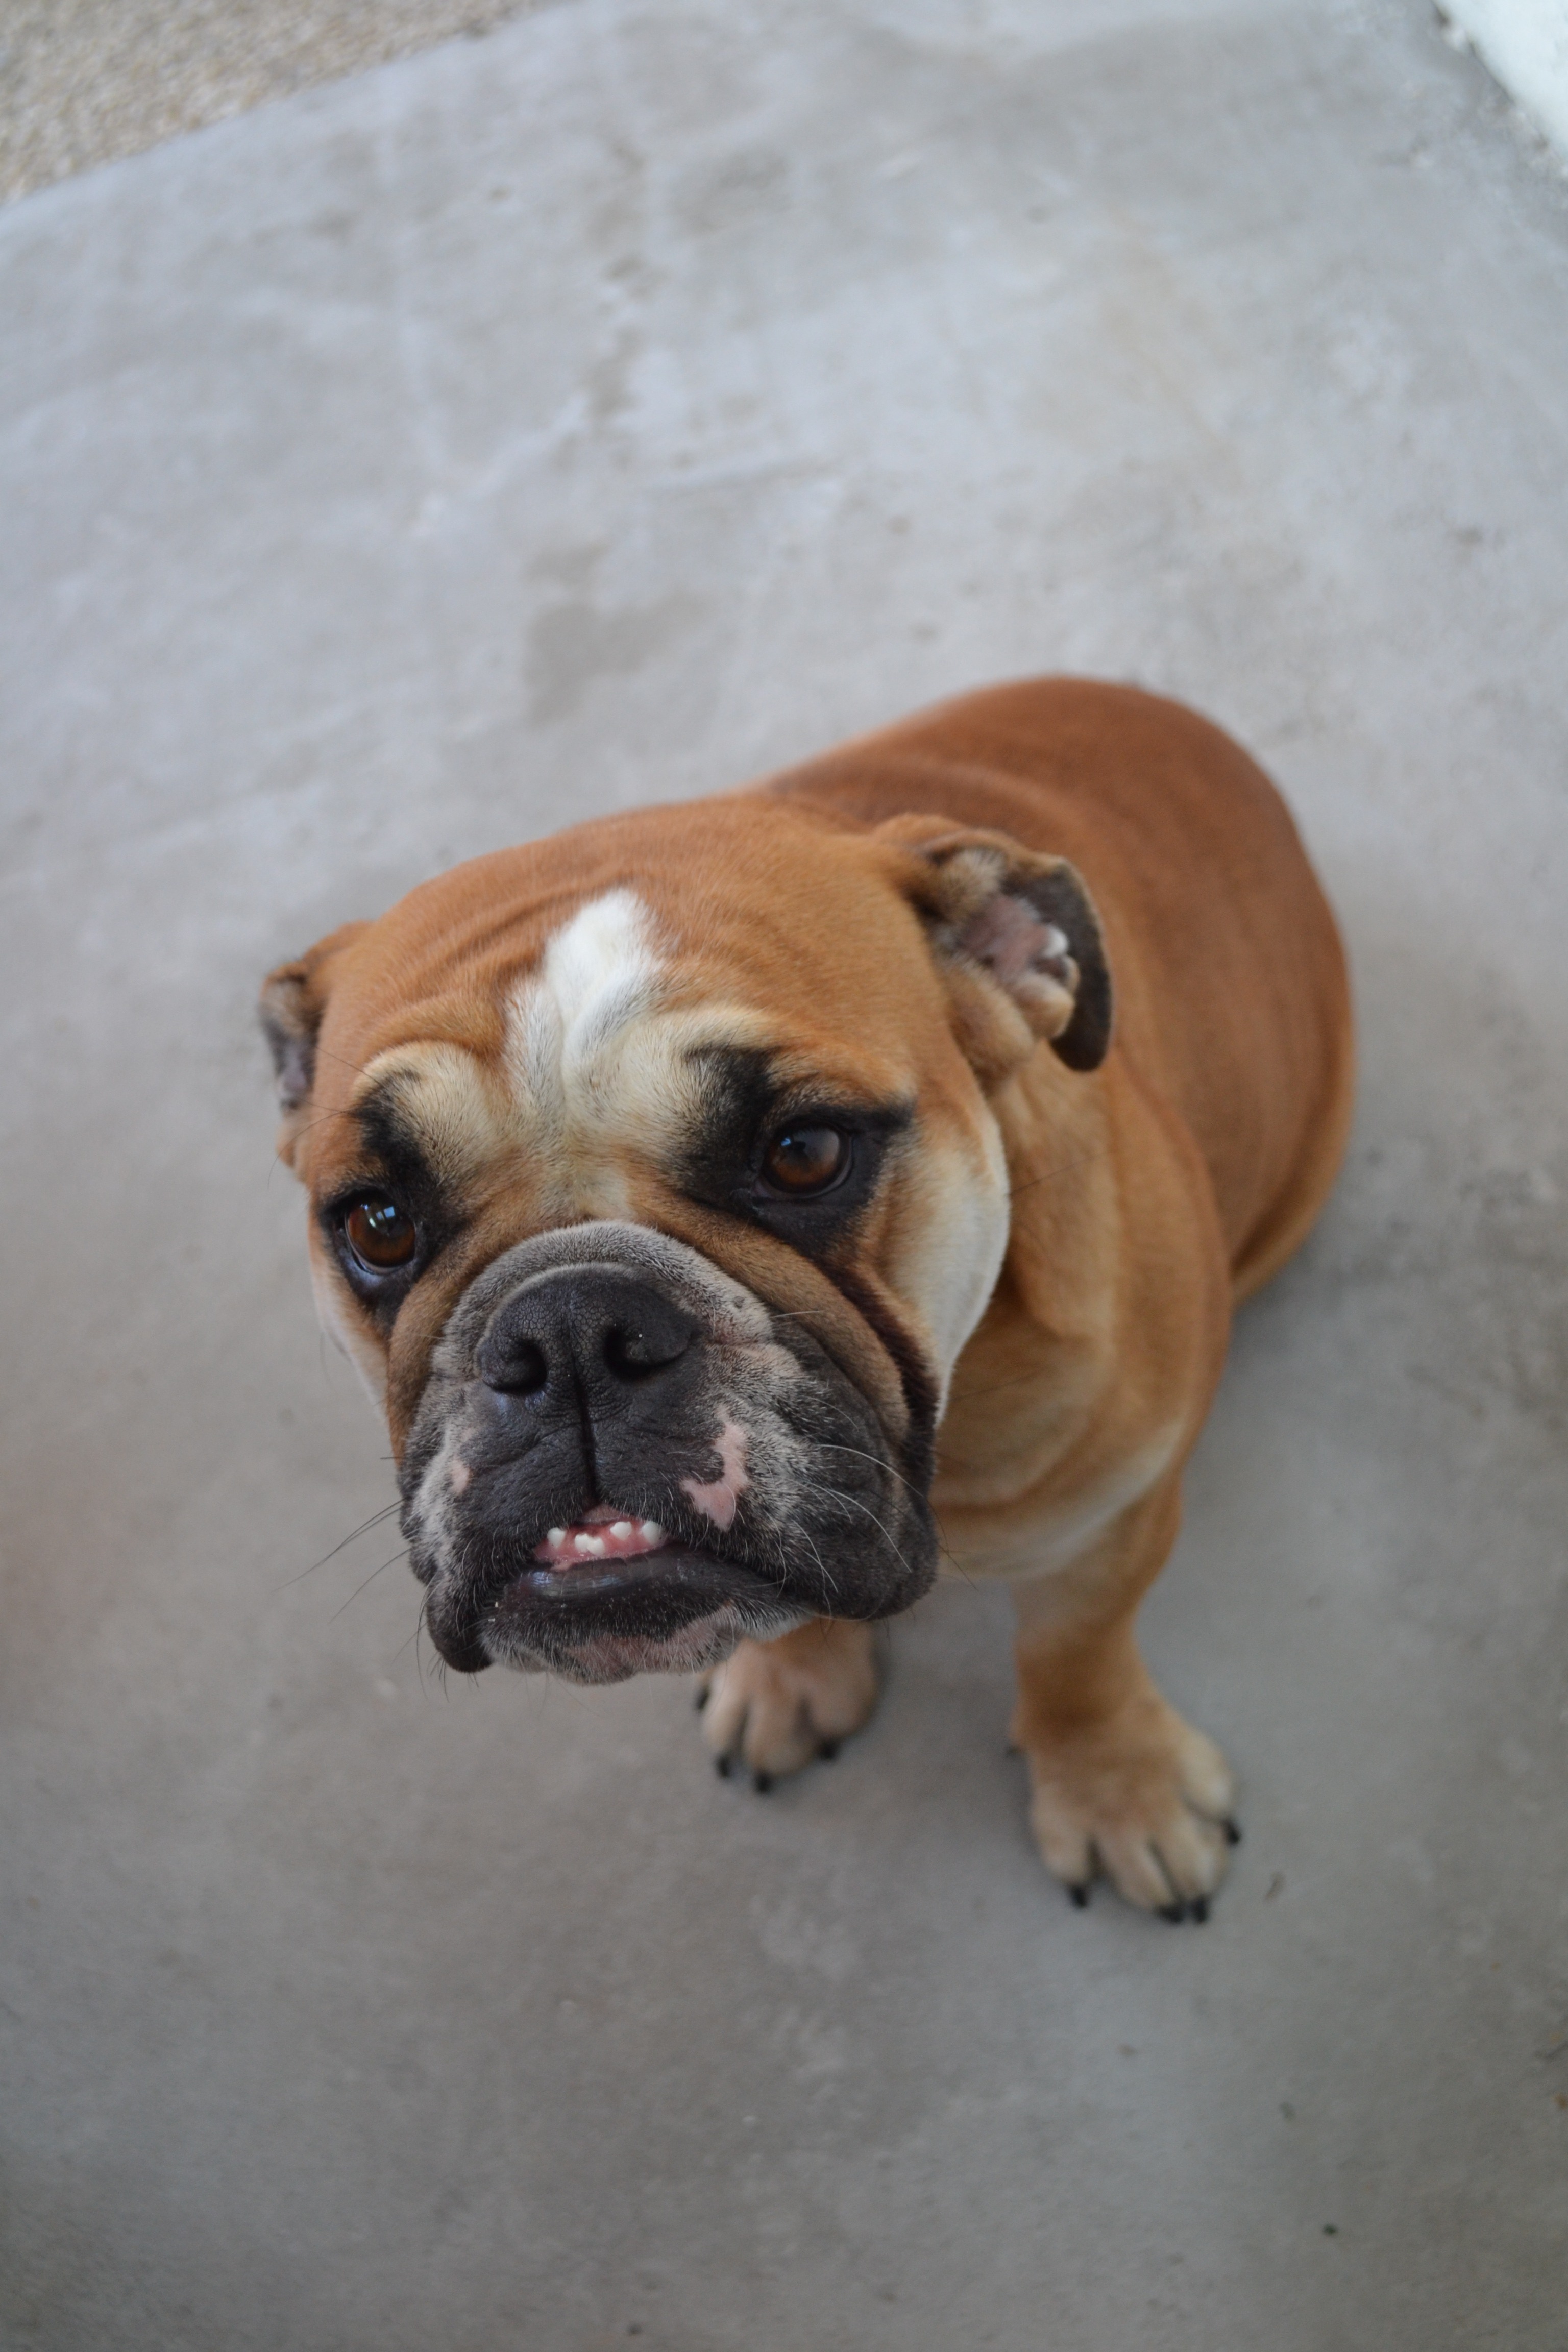
puppy, dog, animal, canine, bark, pet, mammal, friend, bulldog, boxer, wrinkle, tail, vertebrate, british, ugly, paws, domestic, adorable, shorthair, guard, dog breed, breed, pup, pal, doggy, bitch, companion, doggie, purebred, pedigree, obedient, mutt, pooch, english bulldog, growl, old english bulldog, dog like mammal, carnivoran, dog crossbreeds, olde english bulldogge, toy bulldog, british bulldogs, australian bulldog